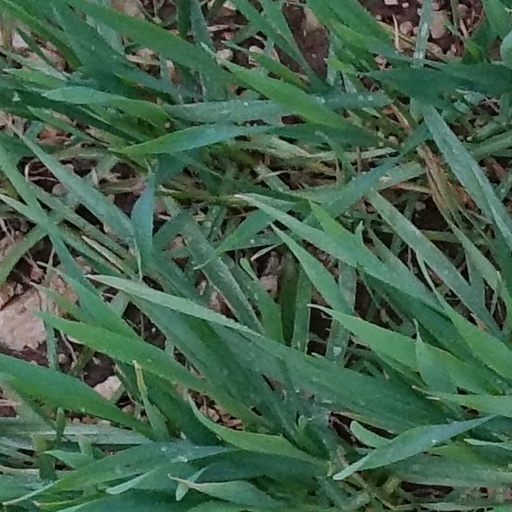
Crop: wheat